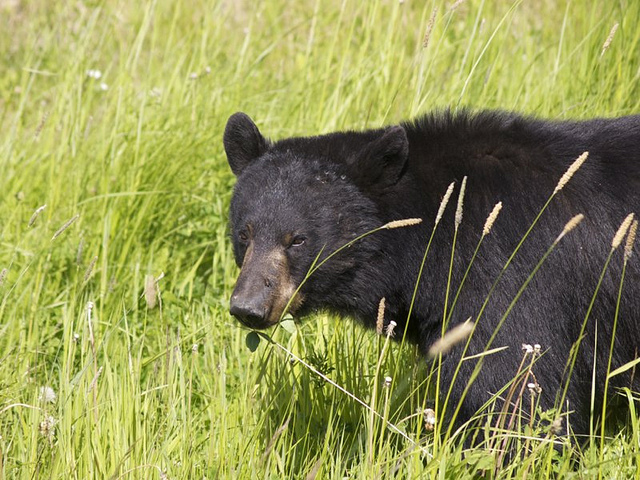
user: Given an image and a question. Answer the question in a short answer. Question: These animals are said to gorge in the fall as preparation for what? Short Answer:
assistant: hibernation